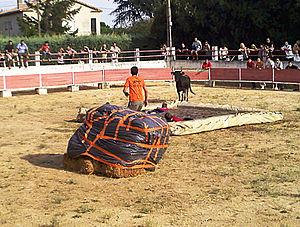
Toro-piscine à Orsan
Le toro-piscine, ou taureau-piscine, fait partie des jeux taurins où l'animal n'est pas mis à mort. Pratique tauromachique ludique comme l'encierro, ou l'abrivado, c'est un jeu d'adresse d'esquive et de feinte. Ce spectacle a lieu pendant les fêtes votives, dans les villages ou les stations balnéaires, toujours en été.
L'Occitanie est une région administrative française créée par la réforme territoriale de 2014 comportant 13 départements, et qui résulte de la fusion des anciennes régions Languedoc-Roussillon et Midi-Pyrénées. Temporairement appelée Languedoc-Roussillon-Midi-Pyrénées, le nom « Occitanie » est officiel depuis le 28 septembre 2016 et effectif depuis le 30 septembre 2016. S'il est sous-titré « Pyrénées-Méditerranée » par le conseil régional, ce sous-titre n'apparaît pas dans le Journal officiel de la République française. Le conseil régional est présidée par Carole Delga depuis le 4 janvier 2016, et son chef-lieu est Toulouse.